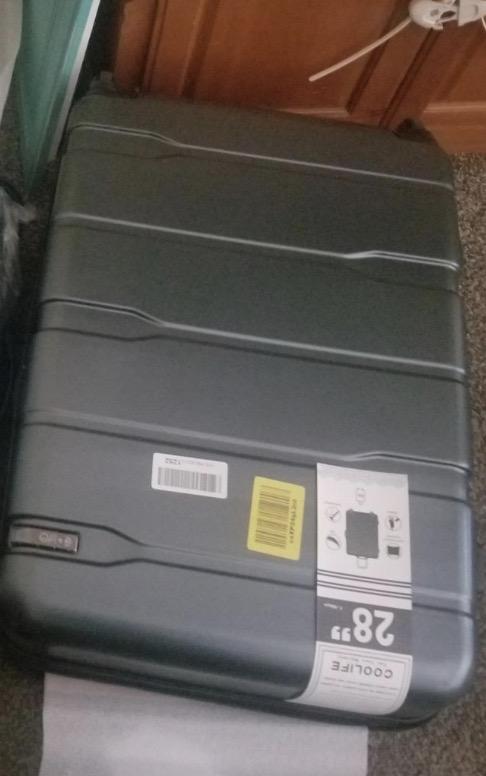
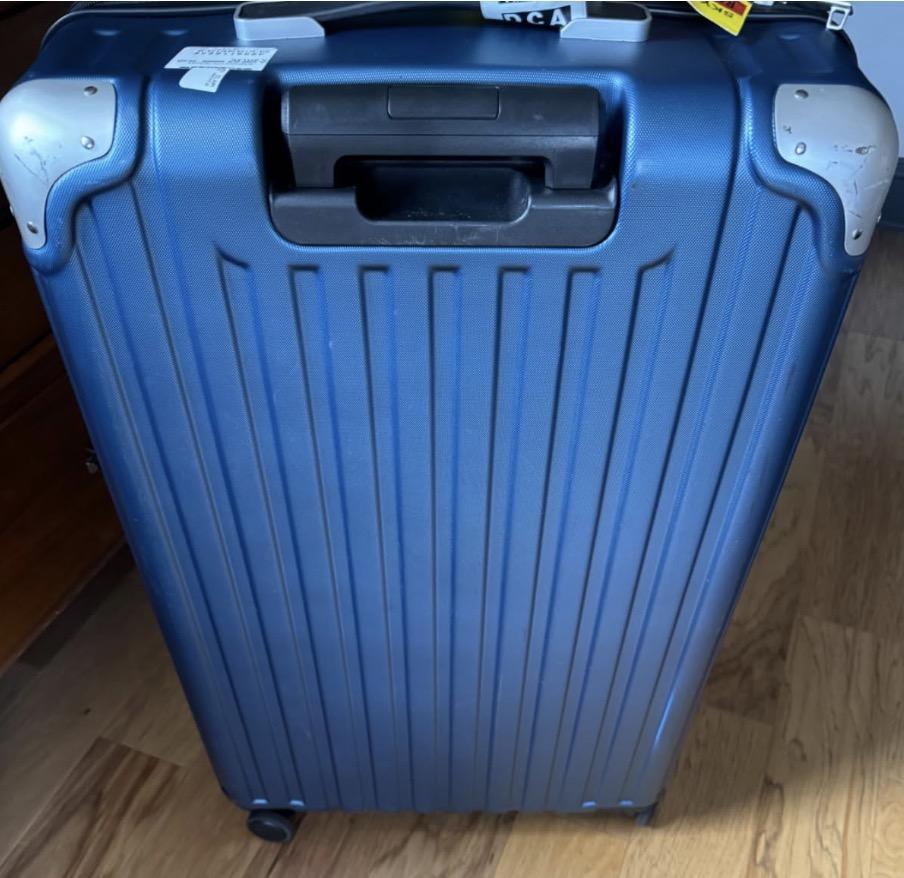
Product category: items_tea
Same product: no